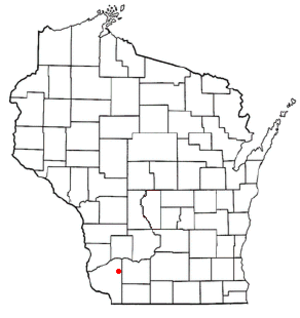
Wingville est une ville du comté de Grant, dans le Wisconsin, aux États-Unis.